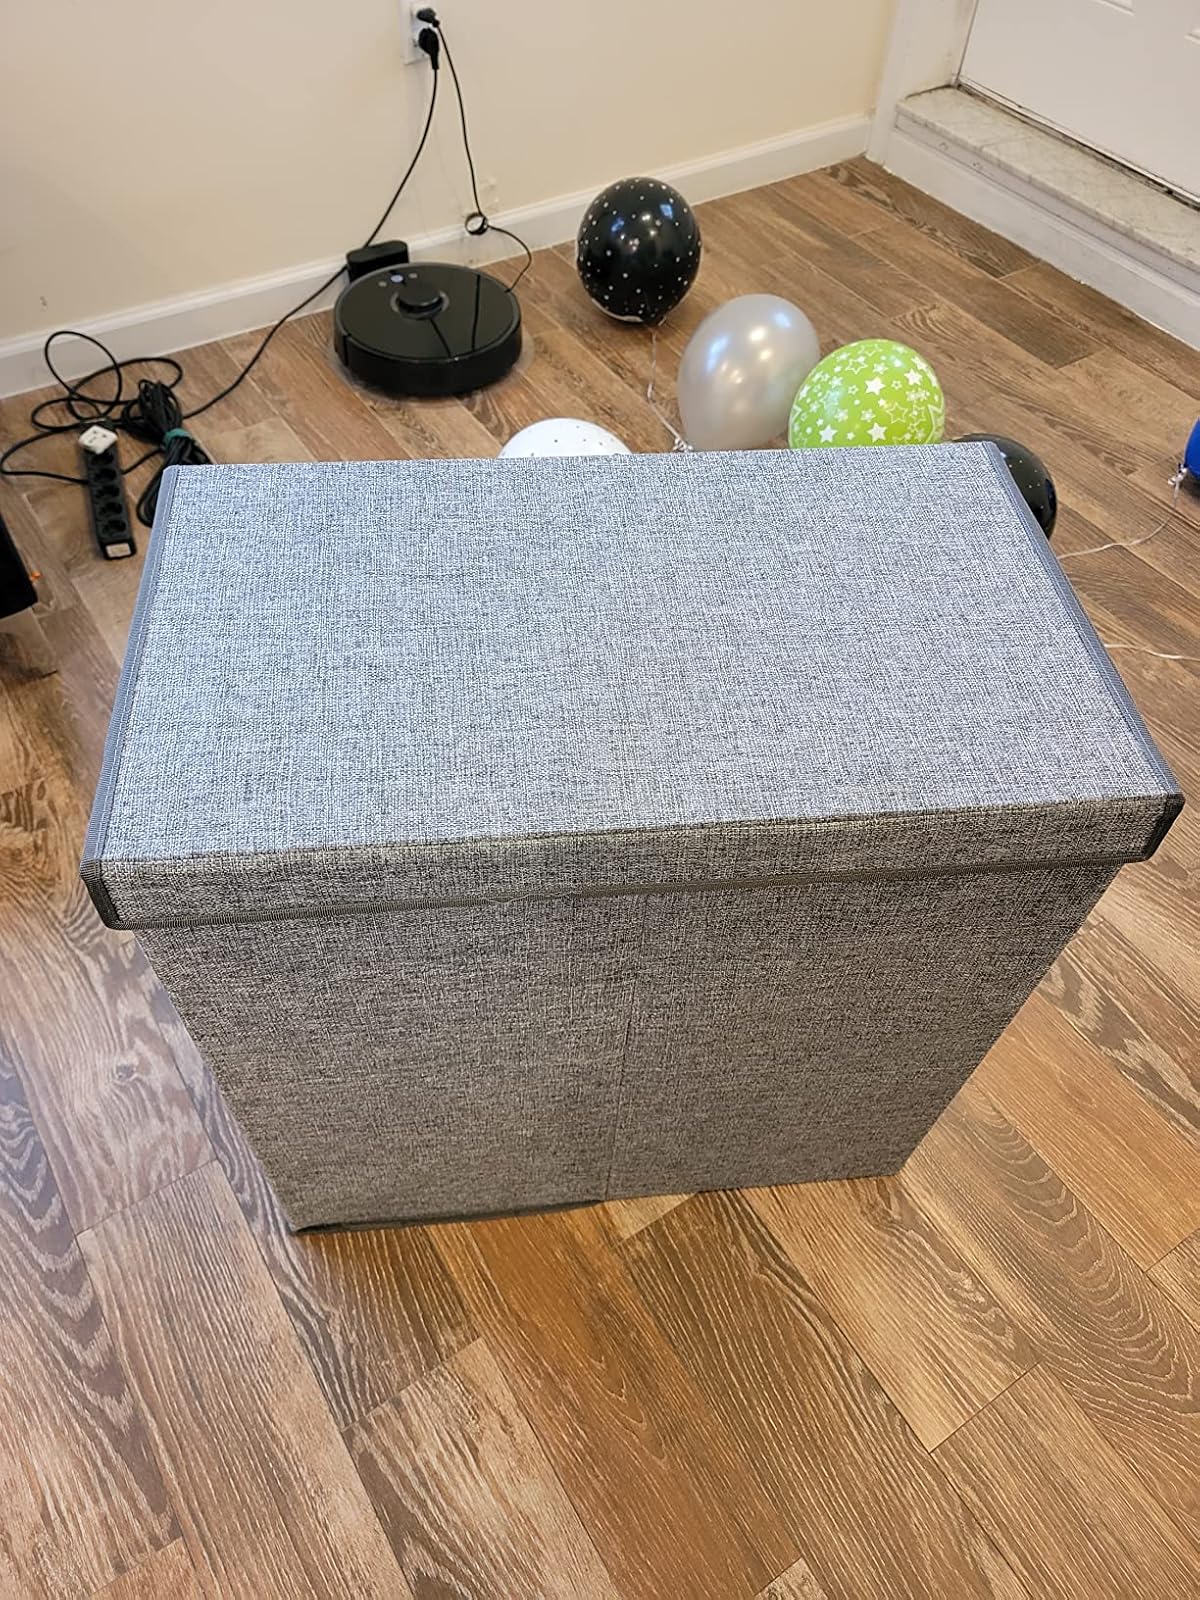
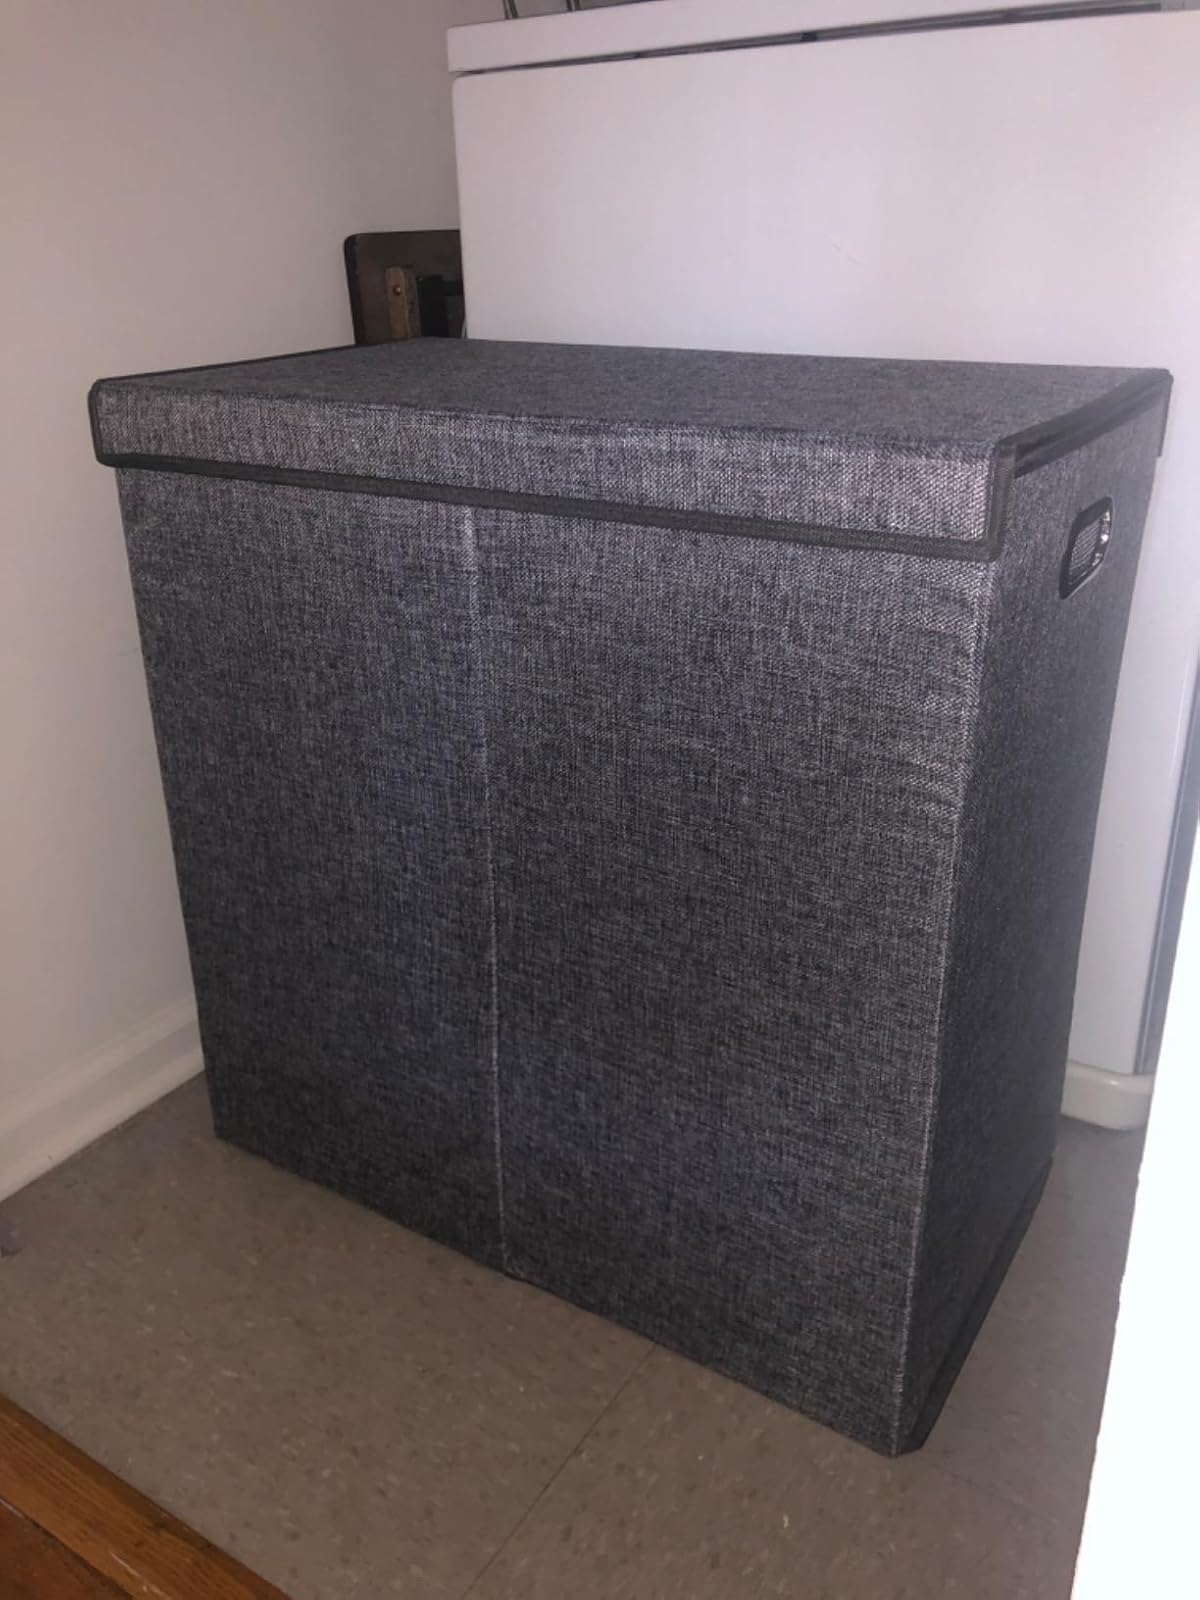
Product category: items_hamper
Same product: yes